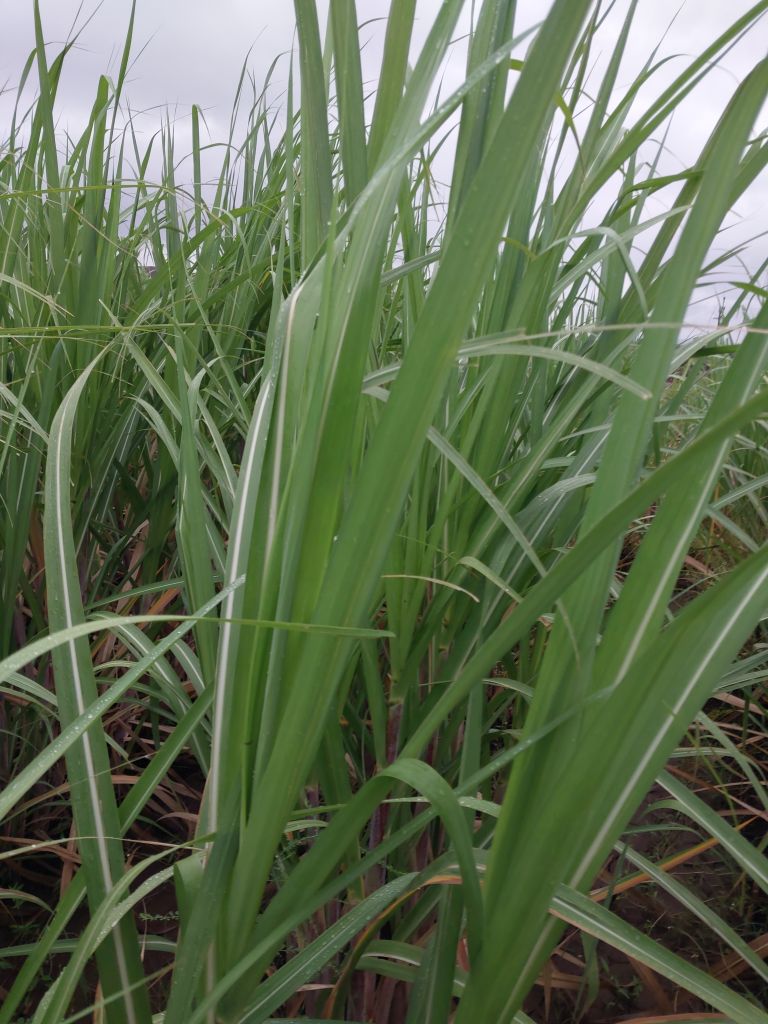
Label: Healthy